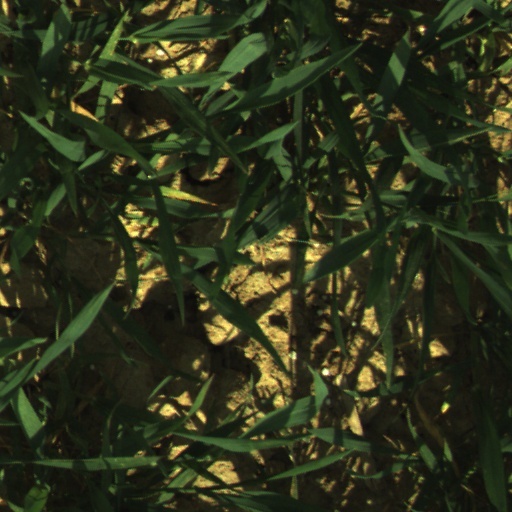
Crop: wheat